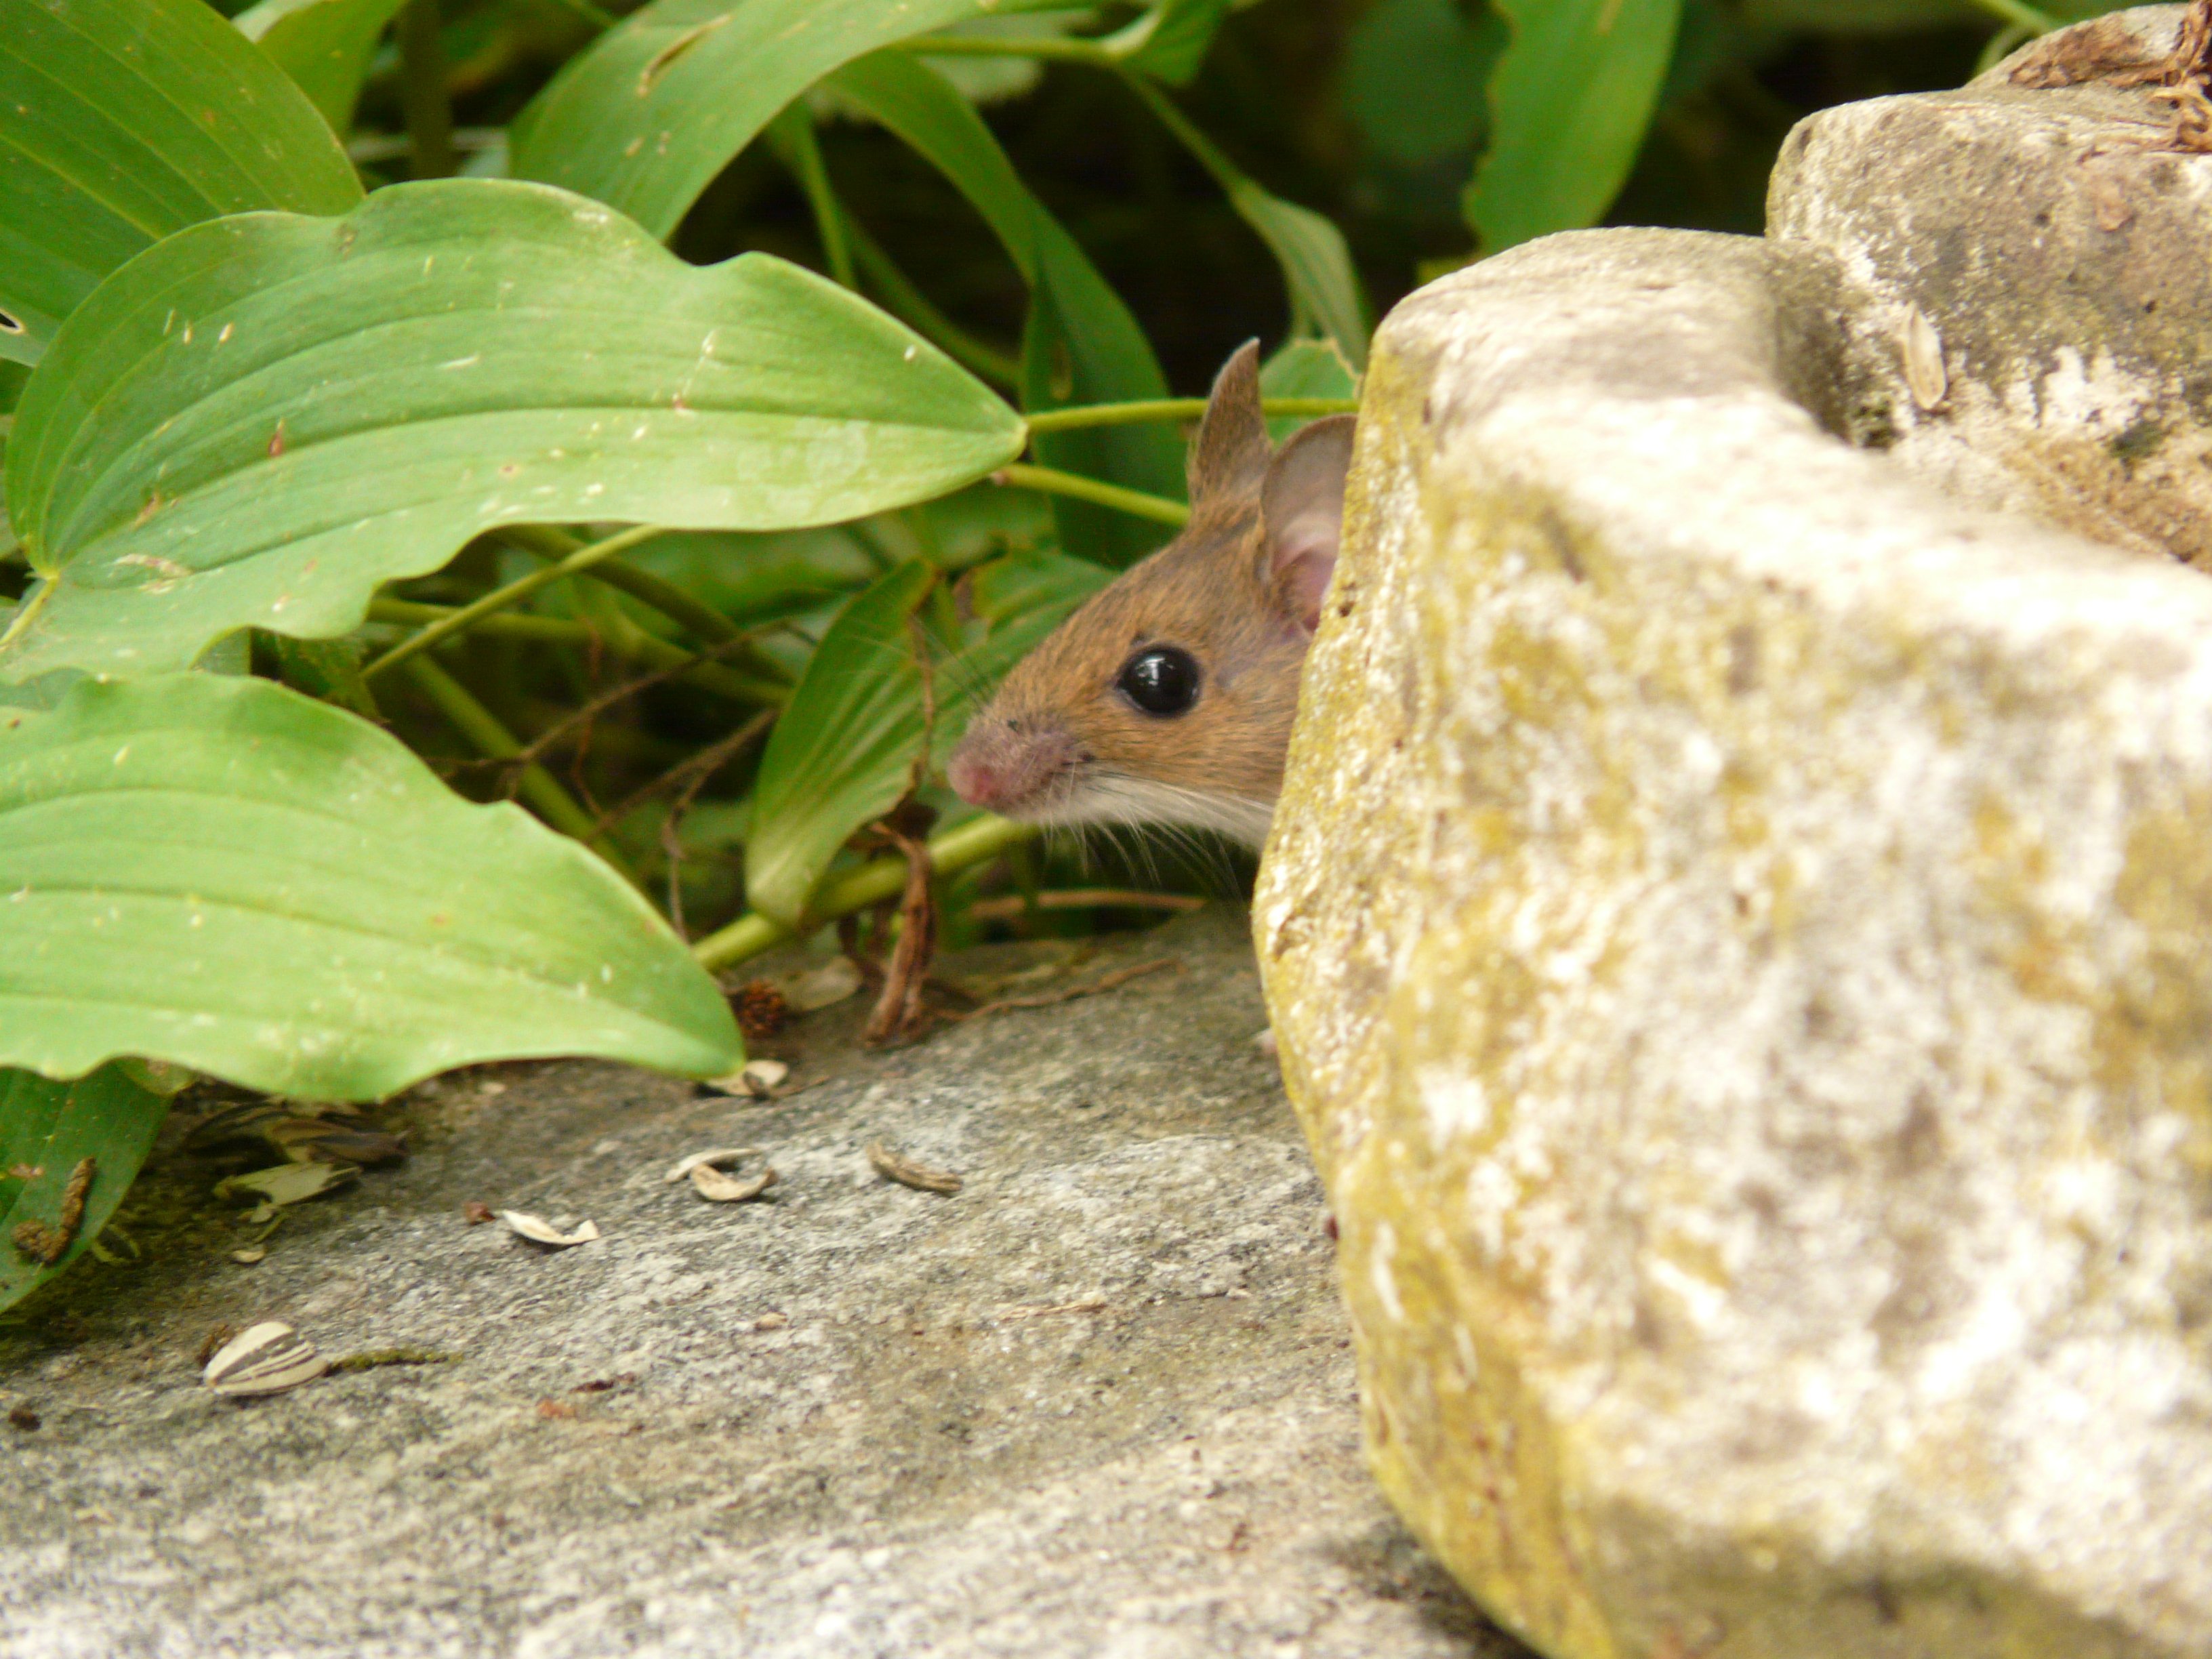
bird, sweet, leaf, animal, cute, wildlife, mammal, fauna, hidden, wood mouse, apodemus sylvaticus, long tail mice, kulleraugen, perching bird, muridae